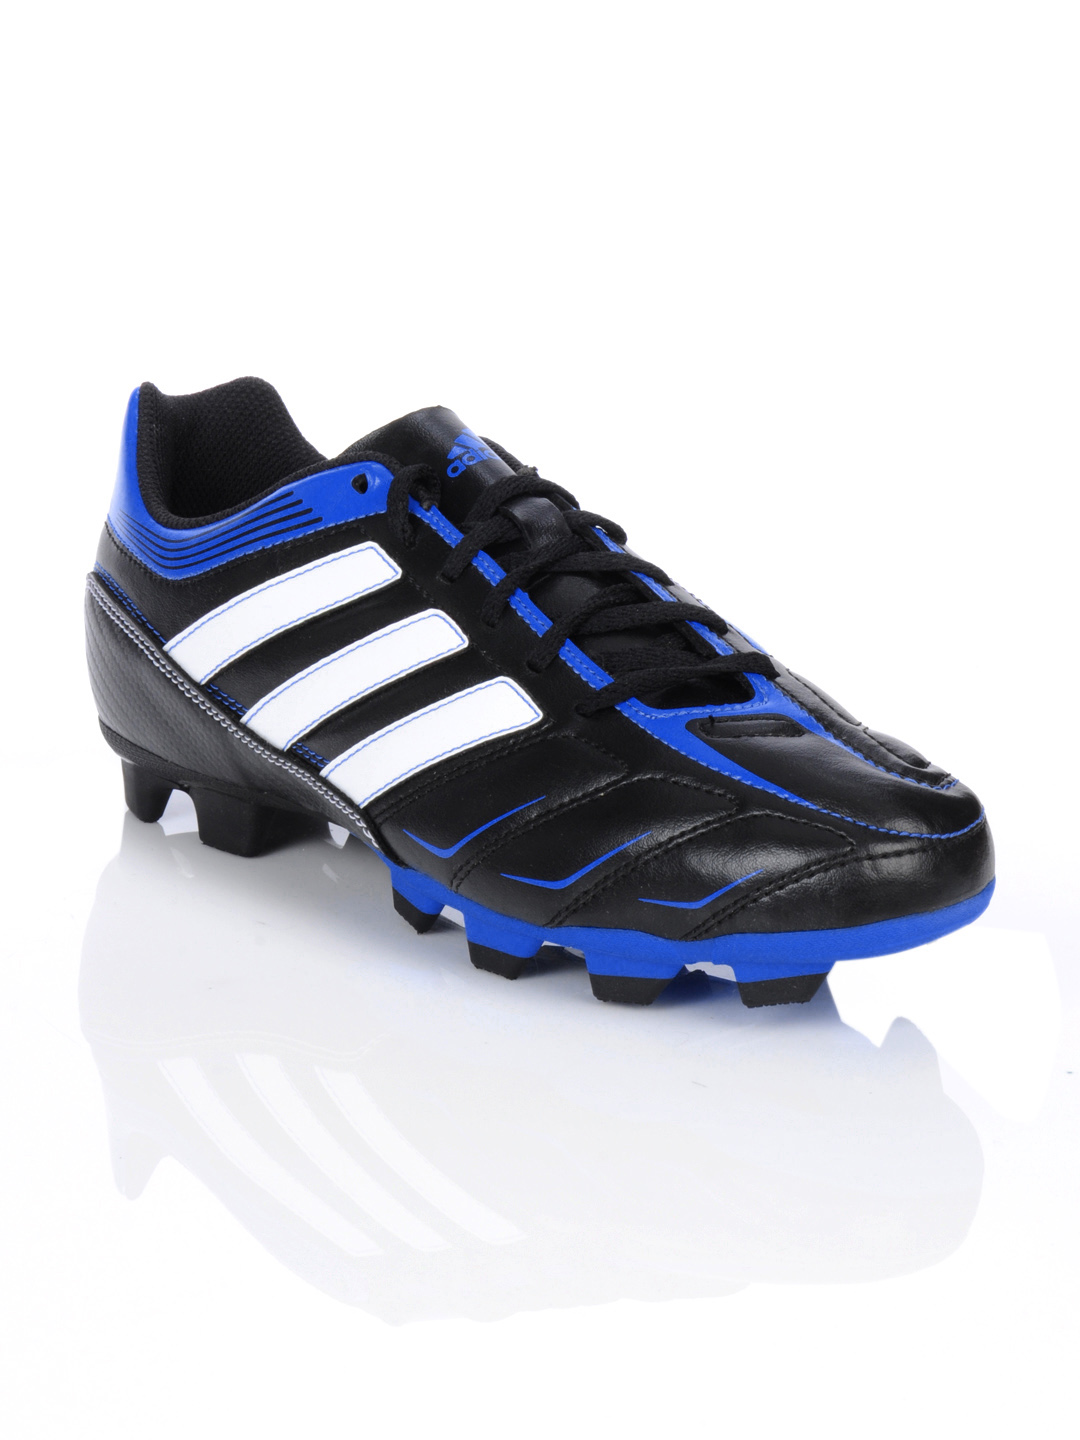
ADIDAS Men Ezeiro III Black Sports Shoes
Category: Footwear / Shoes / Sports Shoes
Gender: Men
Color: Black
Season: Summer 2012
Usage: Sports